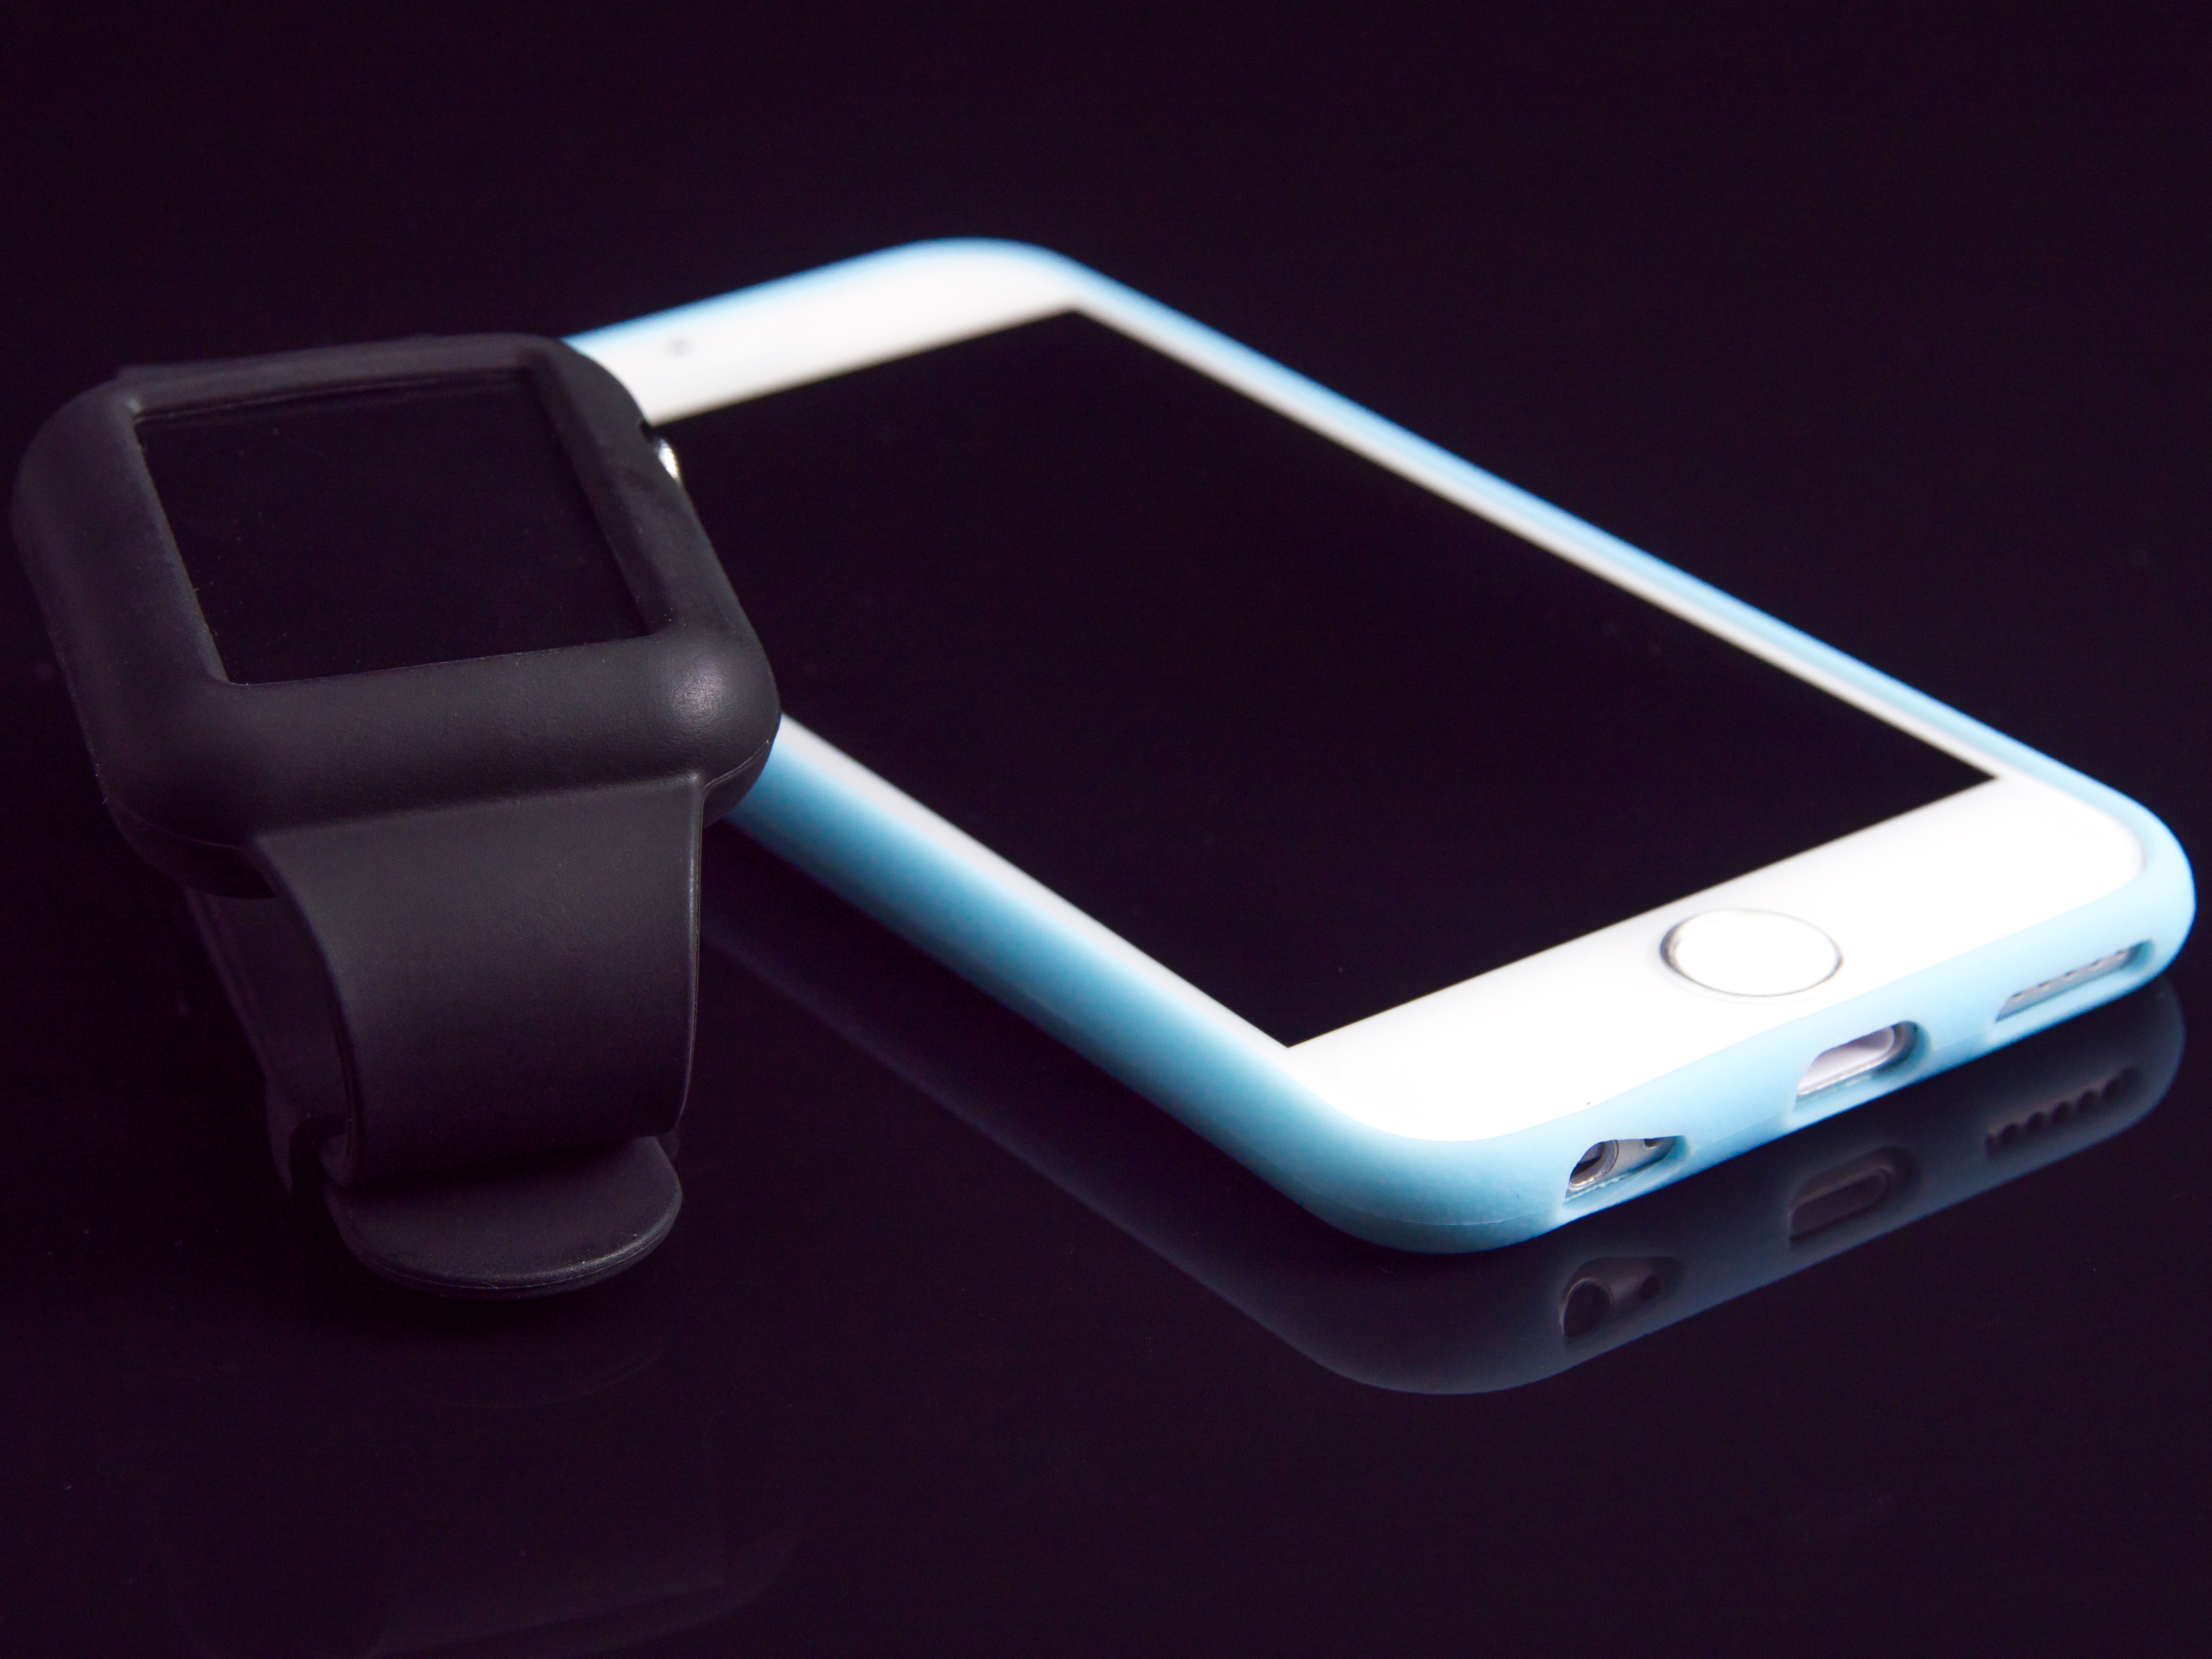
iphone, computer, smartphone, mobile, watch, screen, apple, technology, clock, time, touch, tablet, phone, telephone, communication, gadget, business, lifestyle, close, mobile phone, device, brand, product, font, electronics, design, display, media, new, cellular, 6, plus, interface, multimedia, smart, pad, ios, itunes, macintosh, app, portable, editorial, application, smartwatch, iwatch, istore, electronic device, portable communications device, communication device